Vietnamese passport

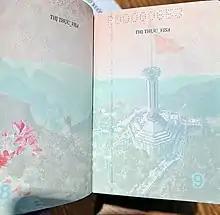
A page inside a Vietnamese passport showing the Lũng Cú flag tower, located on the most northern point of Vietnam.

Starting with the new design, selected nature hotspots and famous sights of Vietnam are printed in the inner pages, including: